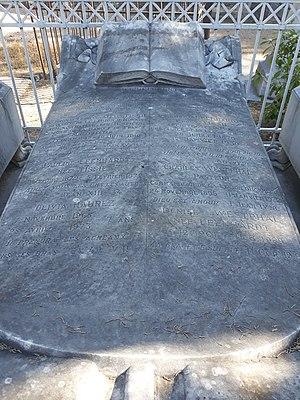
Charles Westphal est un pasteur de l’Église réformée de France, président de la Fédération Protestante de France de 1961 à 1970. Théologien, il est l’un des premiers promoteurs de la pensée de Karl Barth dans le protestantisme français. Il est également un ardent promoteur de l'œcuménisme et de l'amitié judéo-chrétienne. Son engagement dans la protection des juifs persécutés pendant la seconde Guerre mondiale lui a fait décerner à titre posthume, ainsi qu’à son épouse Denise, le titre de Juste parmi les Nations.
Edmond Leenhardt, né le 20 juillet 1870 à Montpellier et décédé le 17 janvier 1950, est un architecte français, qui œuvra significativement à Montpellier.